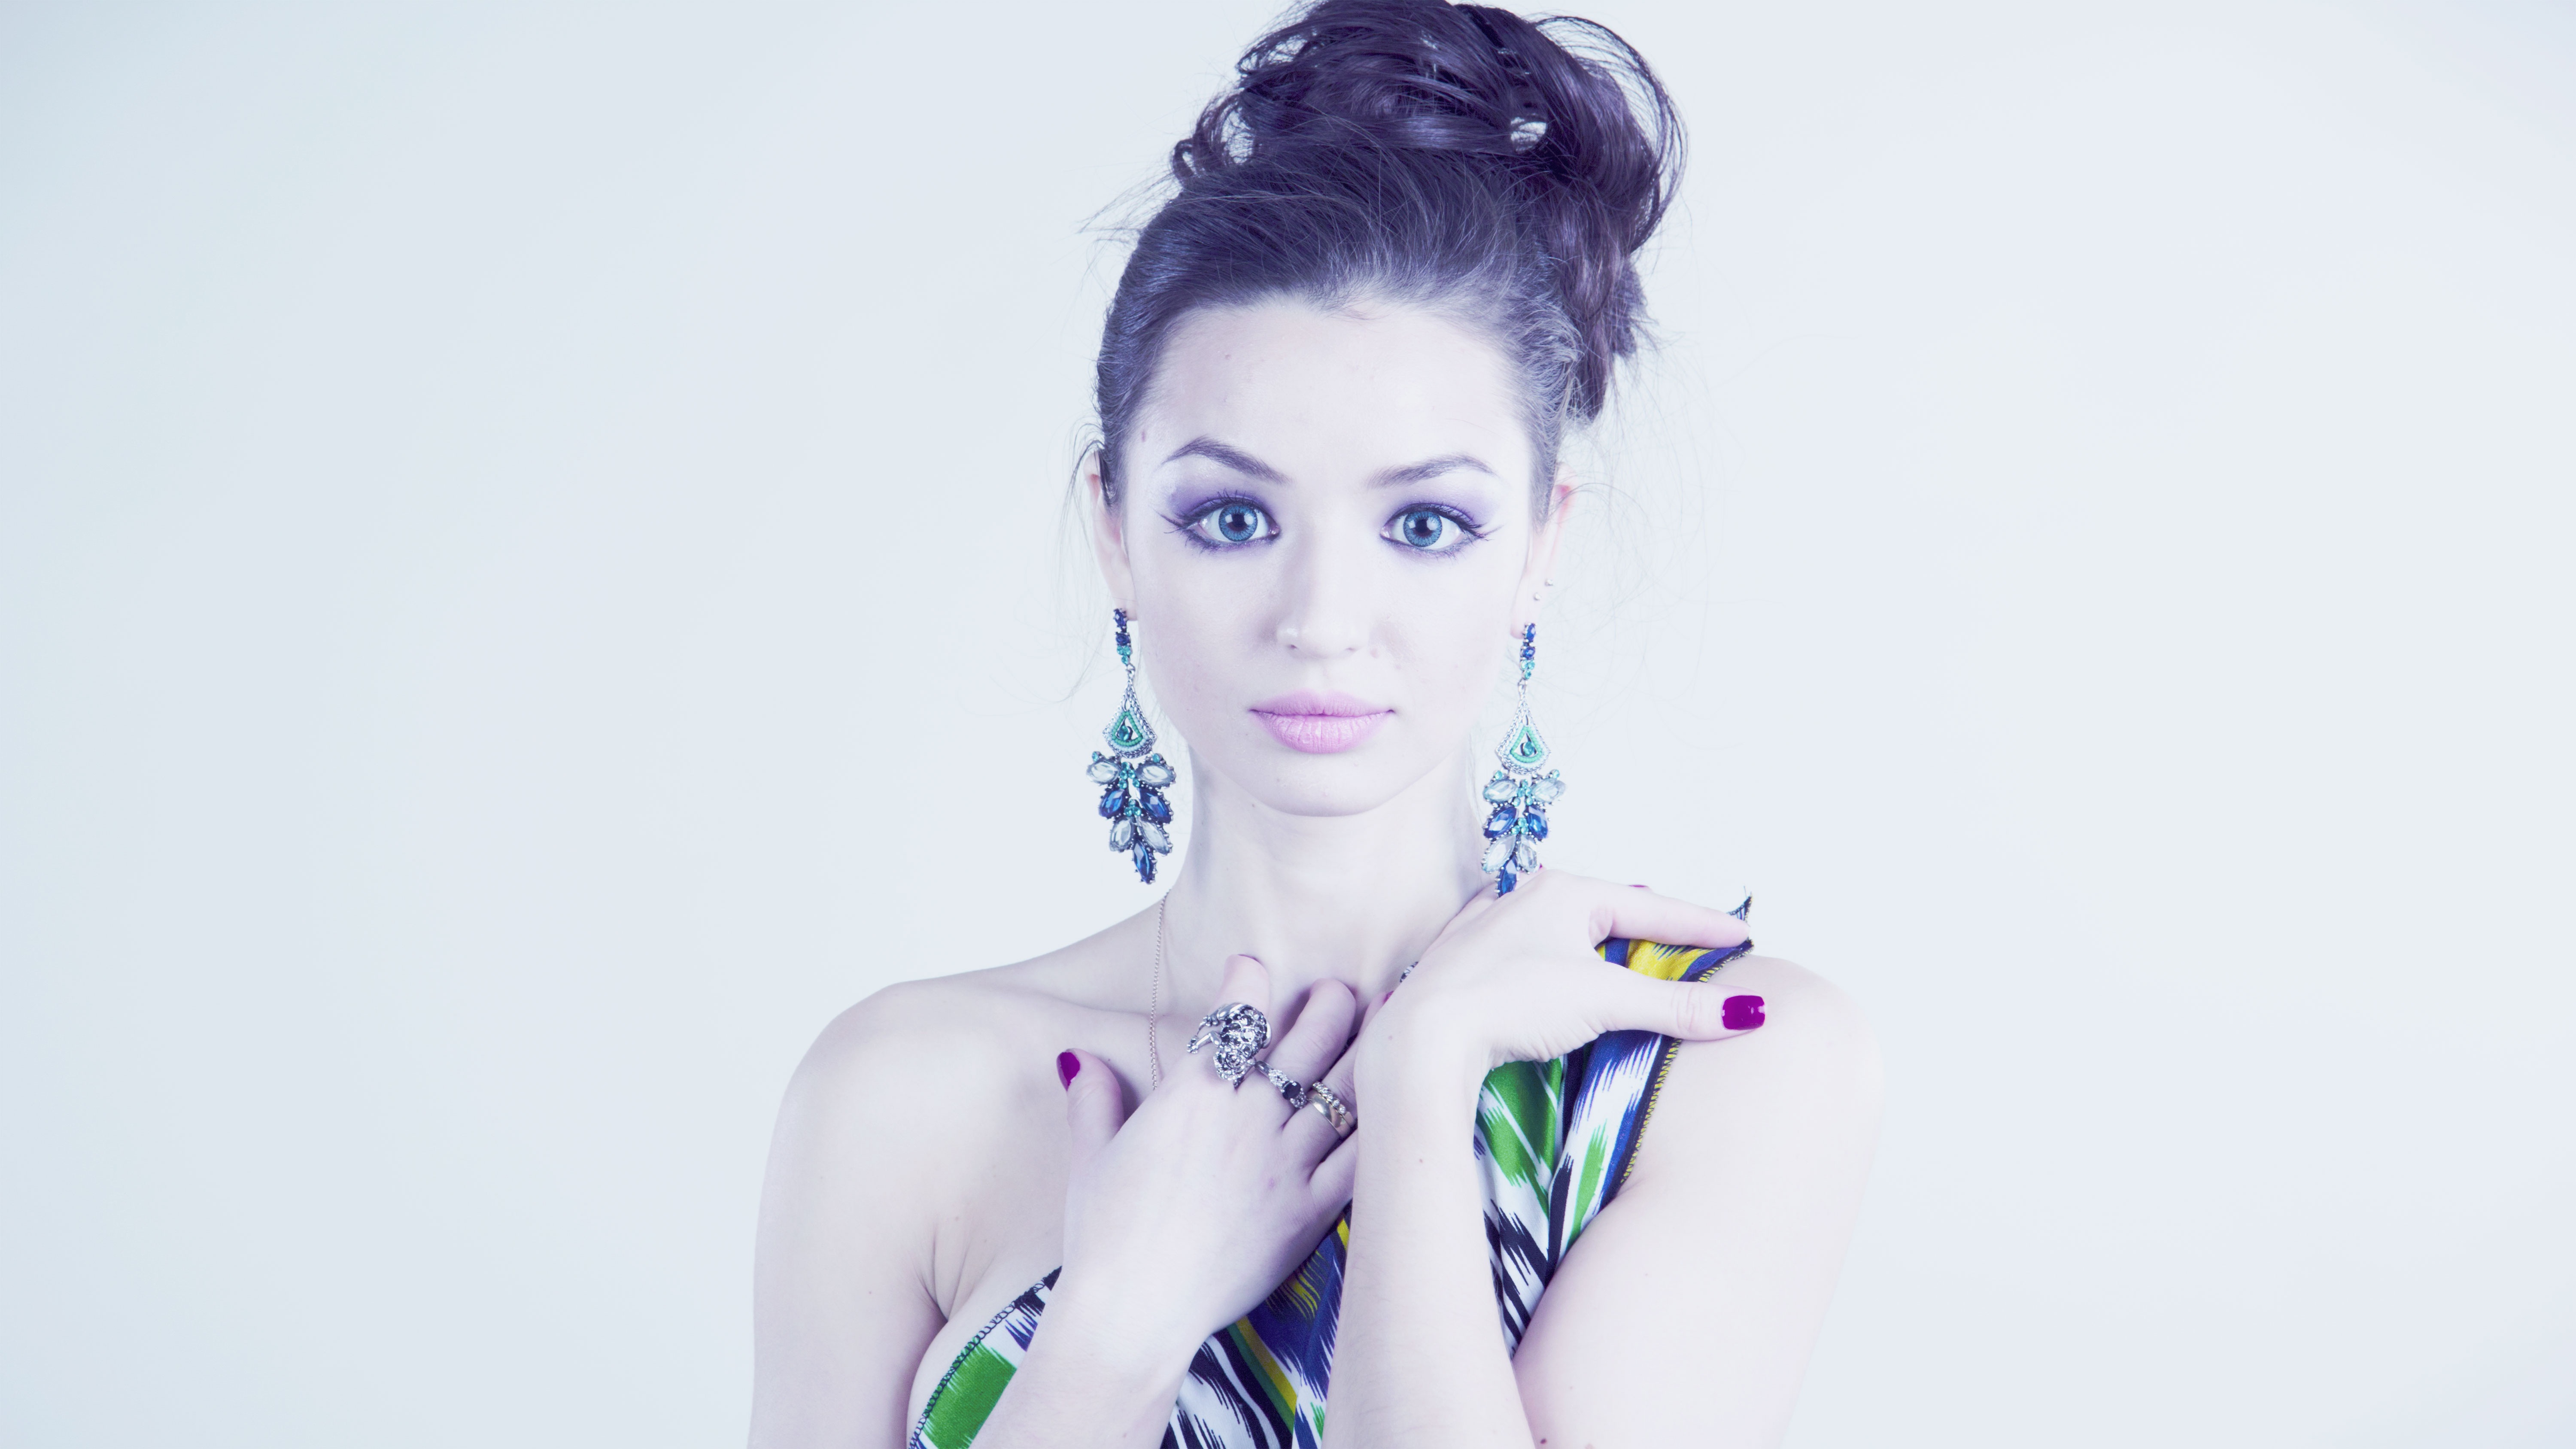
person, people, girl, woman, hair, photography, view, female, portrait, model, spring, fashion, blue, closeup, lady, hairstyle, face, cosplay, eyes, girls, dress, eye, head, photograph, skin, beauty, photoshoot, lenses, photo shoot, portrait of a girl, riddle, girl model, portrait photography